Highway M15 (Ukraine)

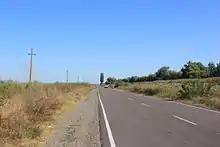
Highway M15 between Izmail and Reni

Highway M15 is a Ukrainian international highway (M-highway) connecting Odesa to Reni. The entire route is part of European route E87. The highway is also known as the highway Odesa–Reni.